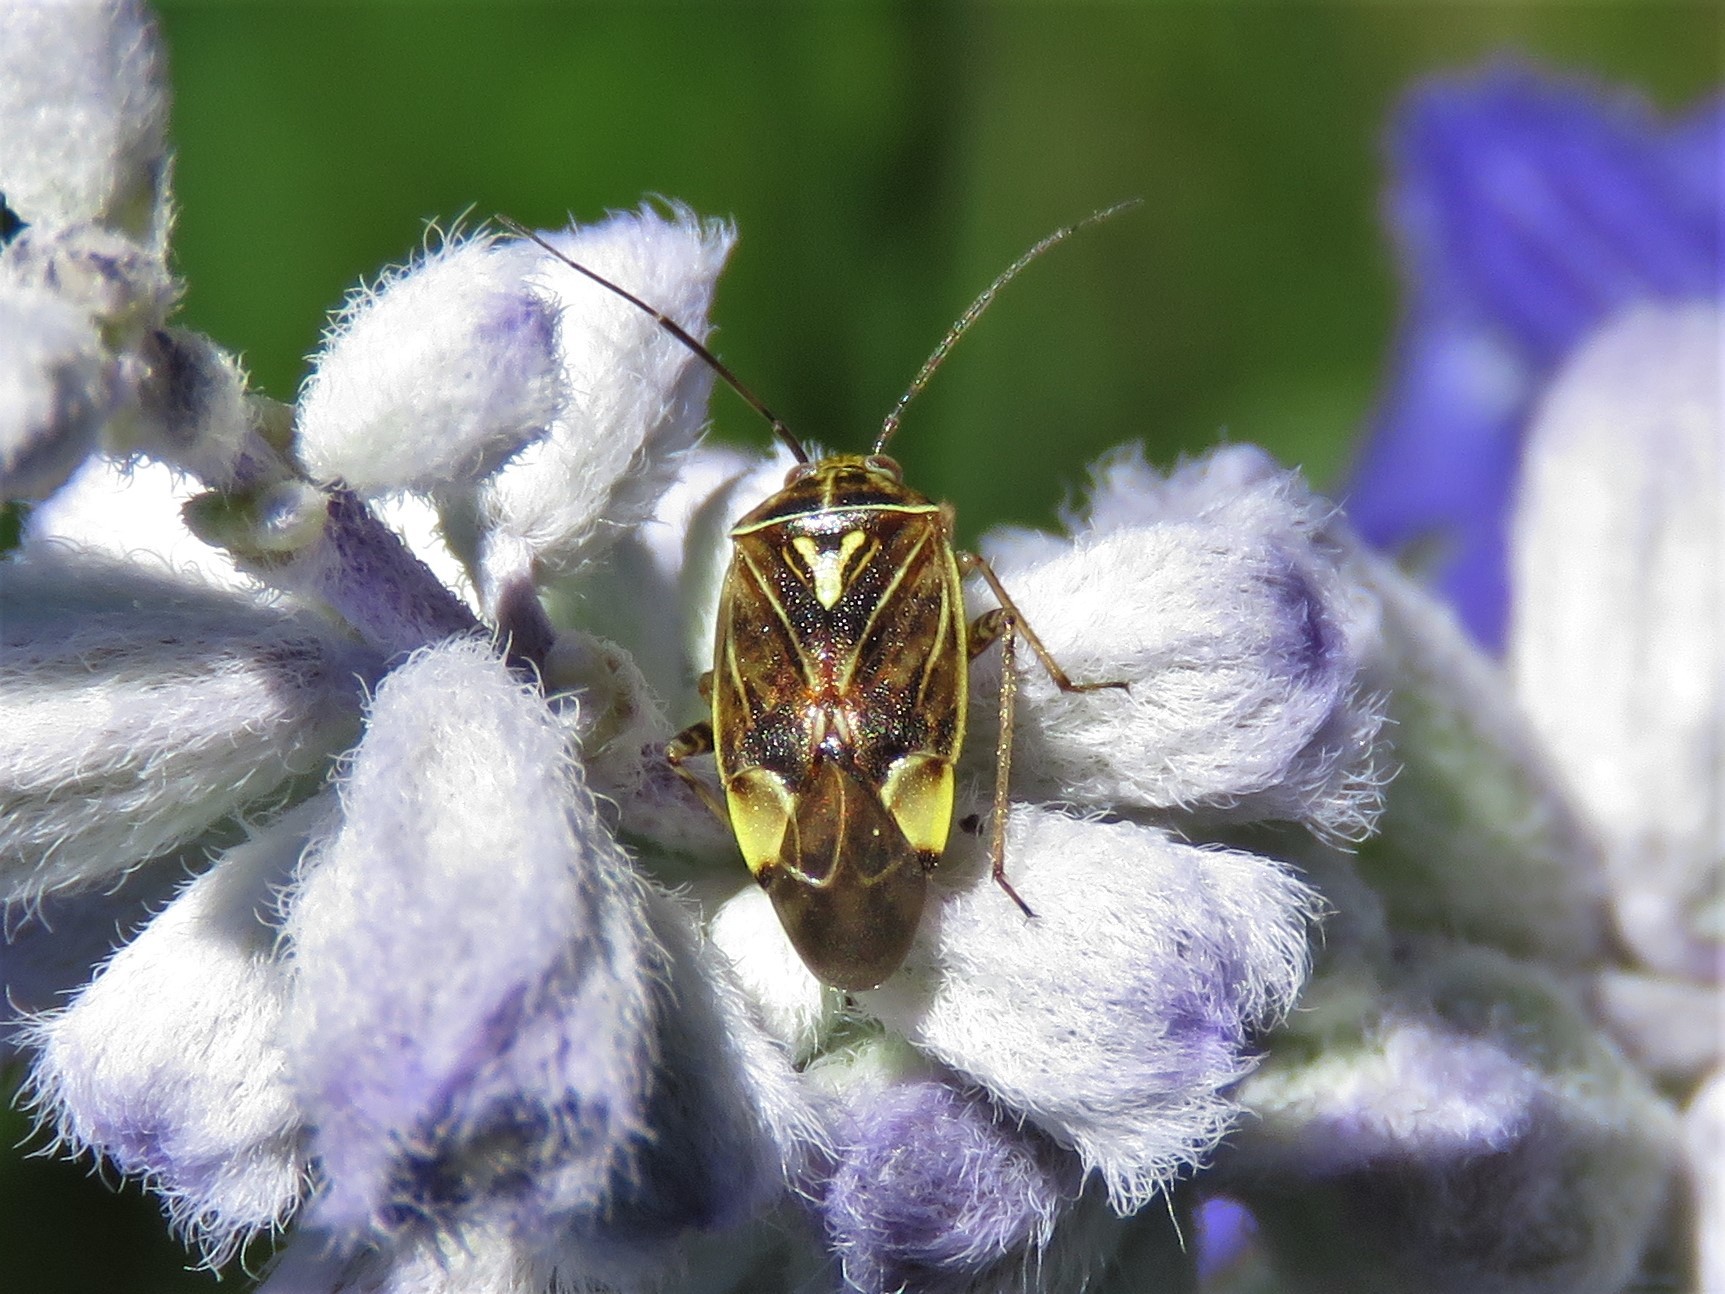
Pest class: lygus_bug